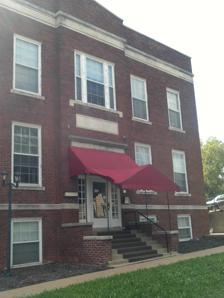
Building: St. John's Lutheran School
Country: United States of America
Year built: 1919
United States historic place St. John's Lutheran School U.S. National Register of Historic Places Show map of Kansas Show map of the United States Location 315 W. 4th St., Topeka, Kansas Coordinates 39°3′19″N 95°40′32″W / 39.05528°N 95.67556°W / 39.05528; -95.67556 Area less than one acre Built 1919-20 Built by Senne Construction Co. Architect Frank C. Squires Architectural style Eclectic Free Classicism NRHP reference No. 85000014 Added to NRHP January 3, 1985 St. John's Lutheran School (also known as the Johannes Arms Apartments ) is a historic Lutheran school building at 315 W. 4th Street in Topeka, Kansas , United States. It was built between 1919 and 1922 and added to the National Register of Historic Places in 1985. Until 1949 it was home to the present-day Topeka Lutheran School . It was deemed "primarily significant as an exceptionally-intact example of the institutional architecture of Frank C. Squires , a prominent Topeka architect who practiced in the early decades of the twentieth century. Additionally, it is locally significant for its historical contributions to education in Topeka." References